Subshrub

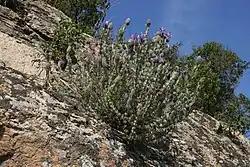
"Lavandula stoechas"

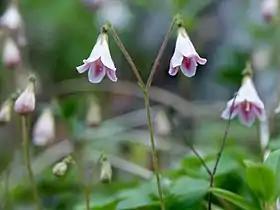
"Linnaea borealis"

A subshrub (Latin "suffrutex") or undershrub is either a small shrub (e.g. prostrate shrubs) or a perennial that is largely herbaceous but slightly woody at the base (e.g. garden pink and florist's chrysanthemum). The term is often interchangeable with "bush".